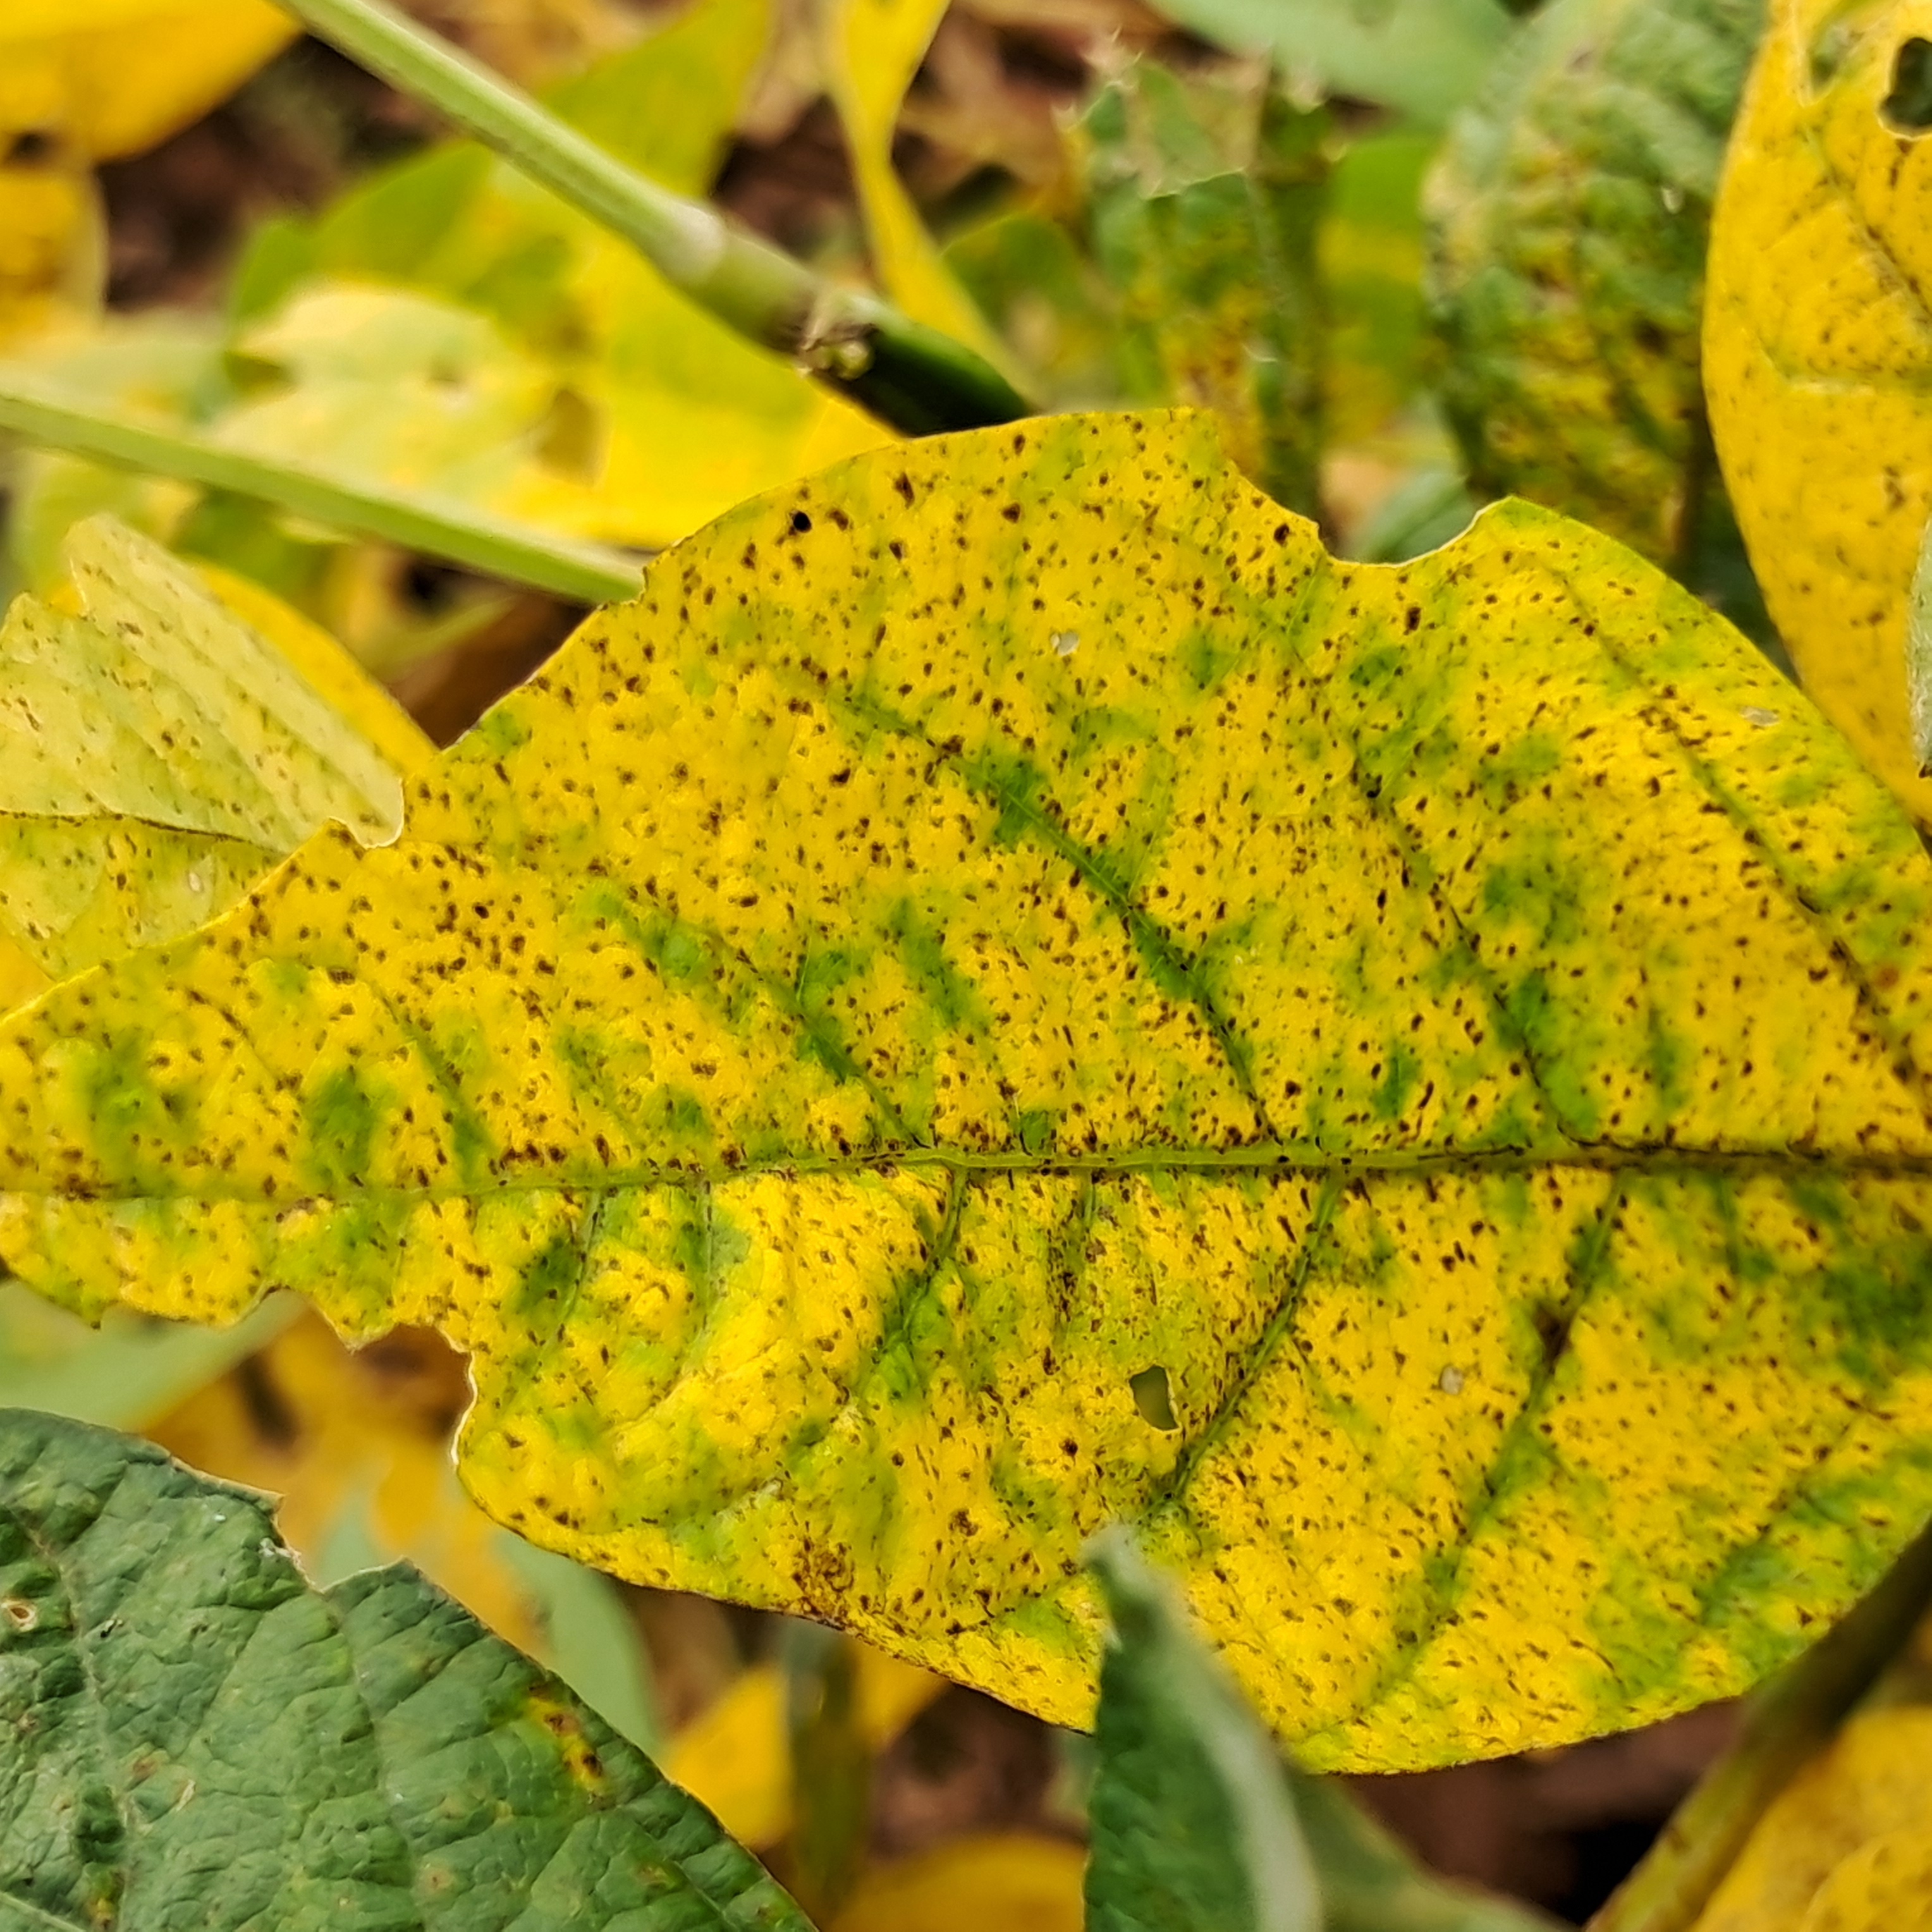
Label: Spectoria_Brown_Spot